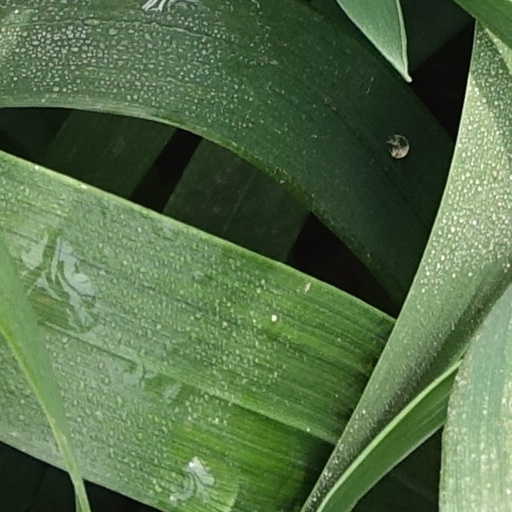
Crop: wheat